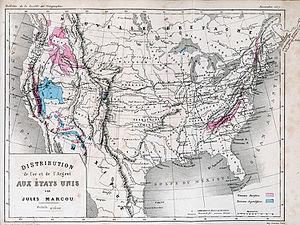
Carte de Jules Marcou publiée en 1867 dans le bulletin de la société de géographie
Jules Marcou est un géologue français connu pour avoir osé publier, le premier, une carte géologique de l'ensemble des États-Unis, ainsi qu'une carte géologique mondiale. Connu pour son caractère abrupt et son franc-parler, il se fera beaucoup d'ennemis dans les milieux de la géologie.